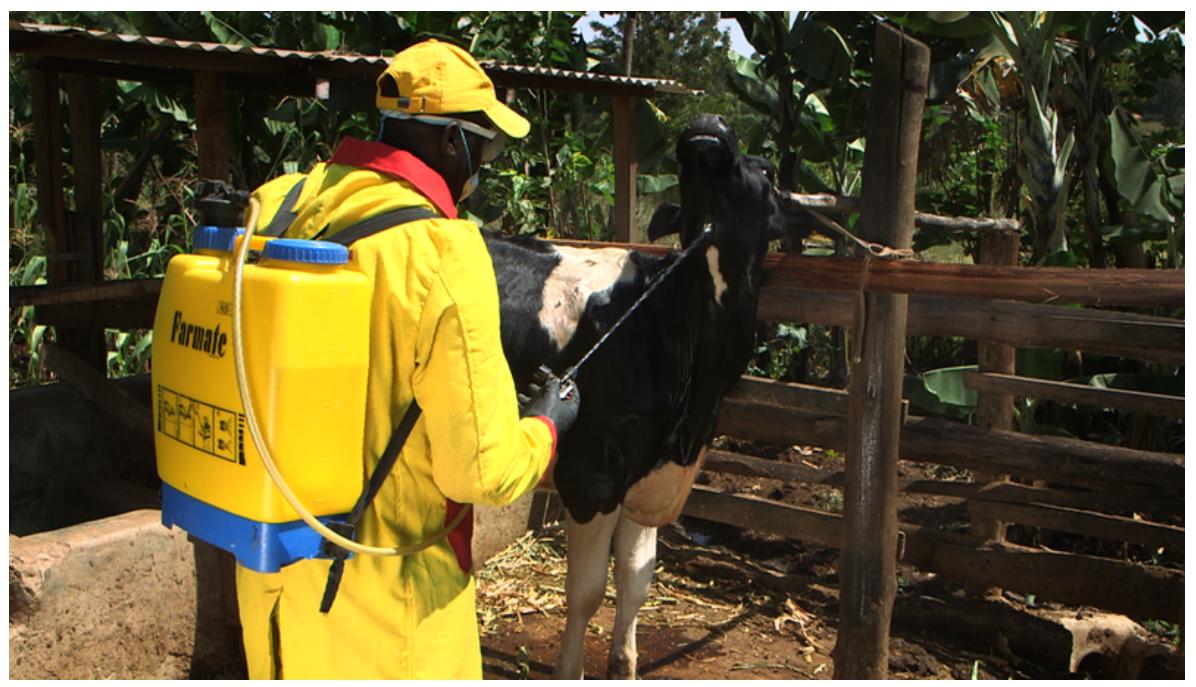
Mkulima ambaye amevalia magwanda yenye rangi ya manjano anamnyunyizia ng'ombe wake dawa ili labda kuuwa kupe ambao wamevamia ng'ombe.